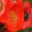
Label: poppy